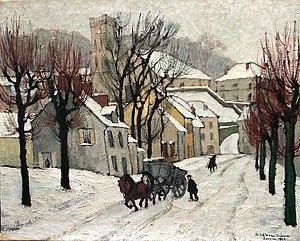
Paysage à Meulan
Suzanne Berthe Létorey-Dumond, née le 8 novembre 1911 à Paris et morte le 28 janvier 2002 à Eaubonne, est une artiste-peintre française.